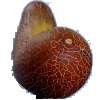
Label: Cucumber Ripe 1